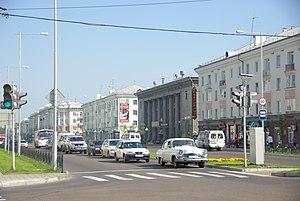
Angarsk est une ville industrielle de l'oblast d'Irkoutsk, en Russie, et le centre administratif du raïon Angarski. Sa population s'élevait à 224 630 habitants en 2020.